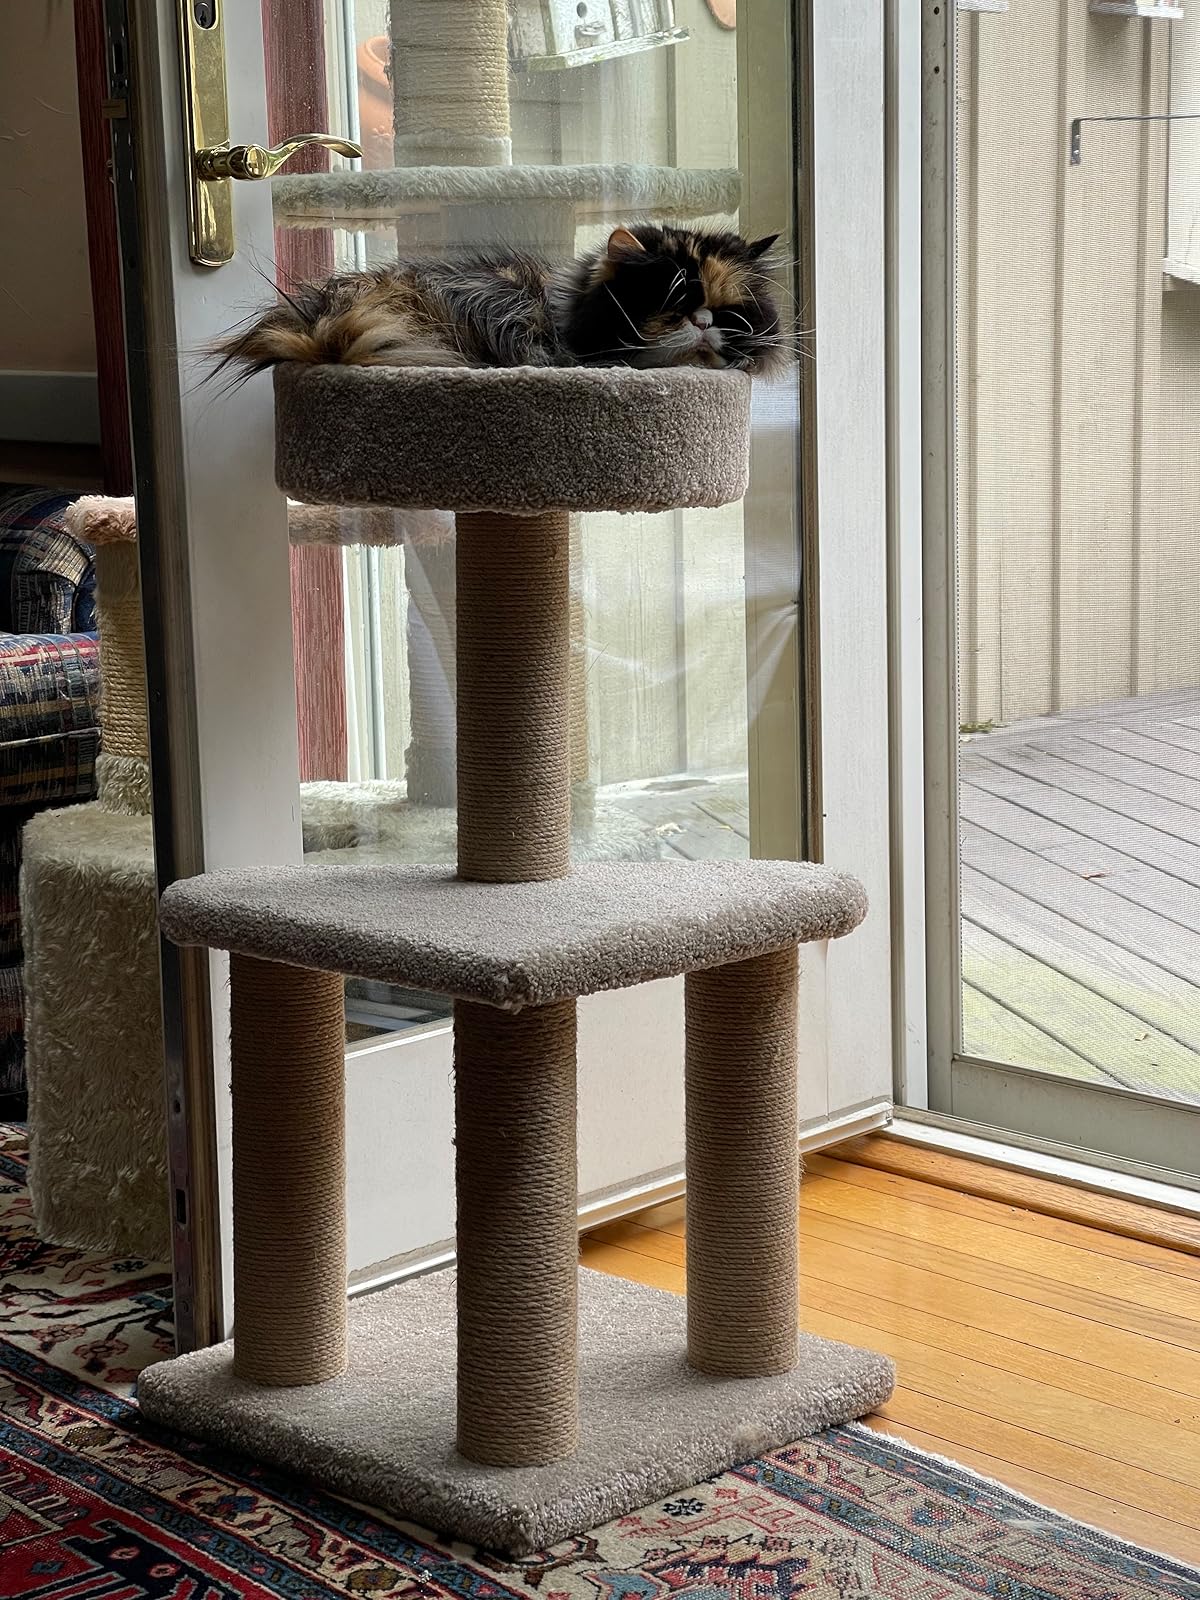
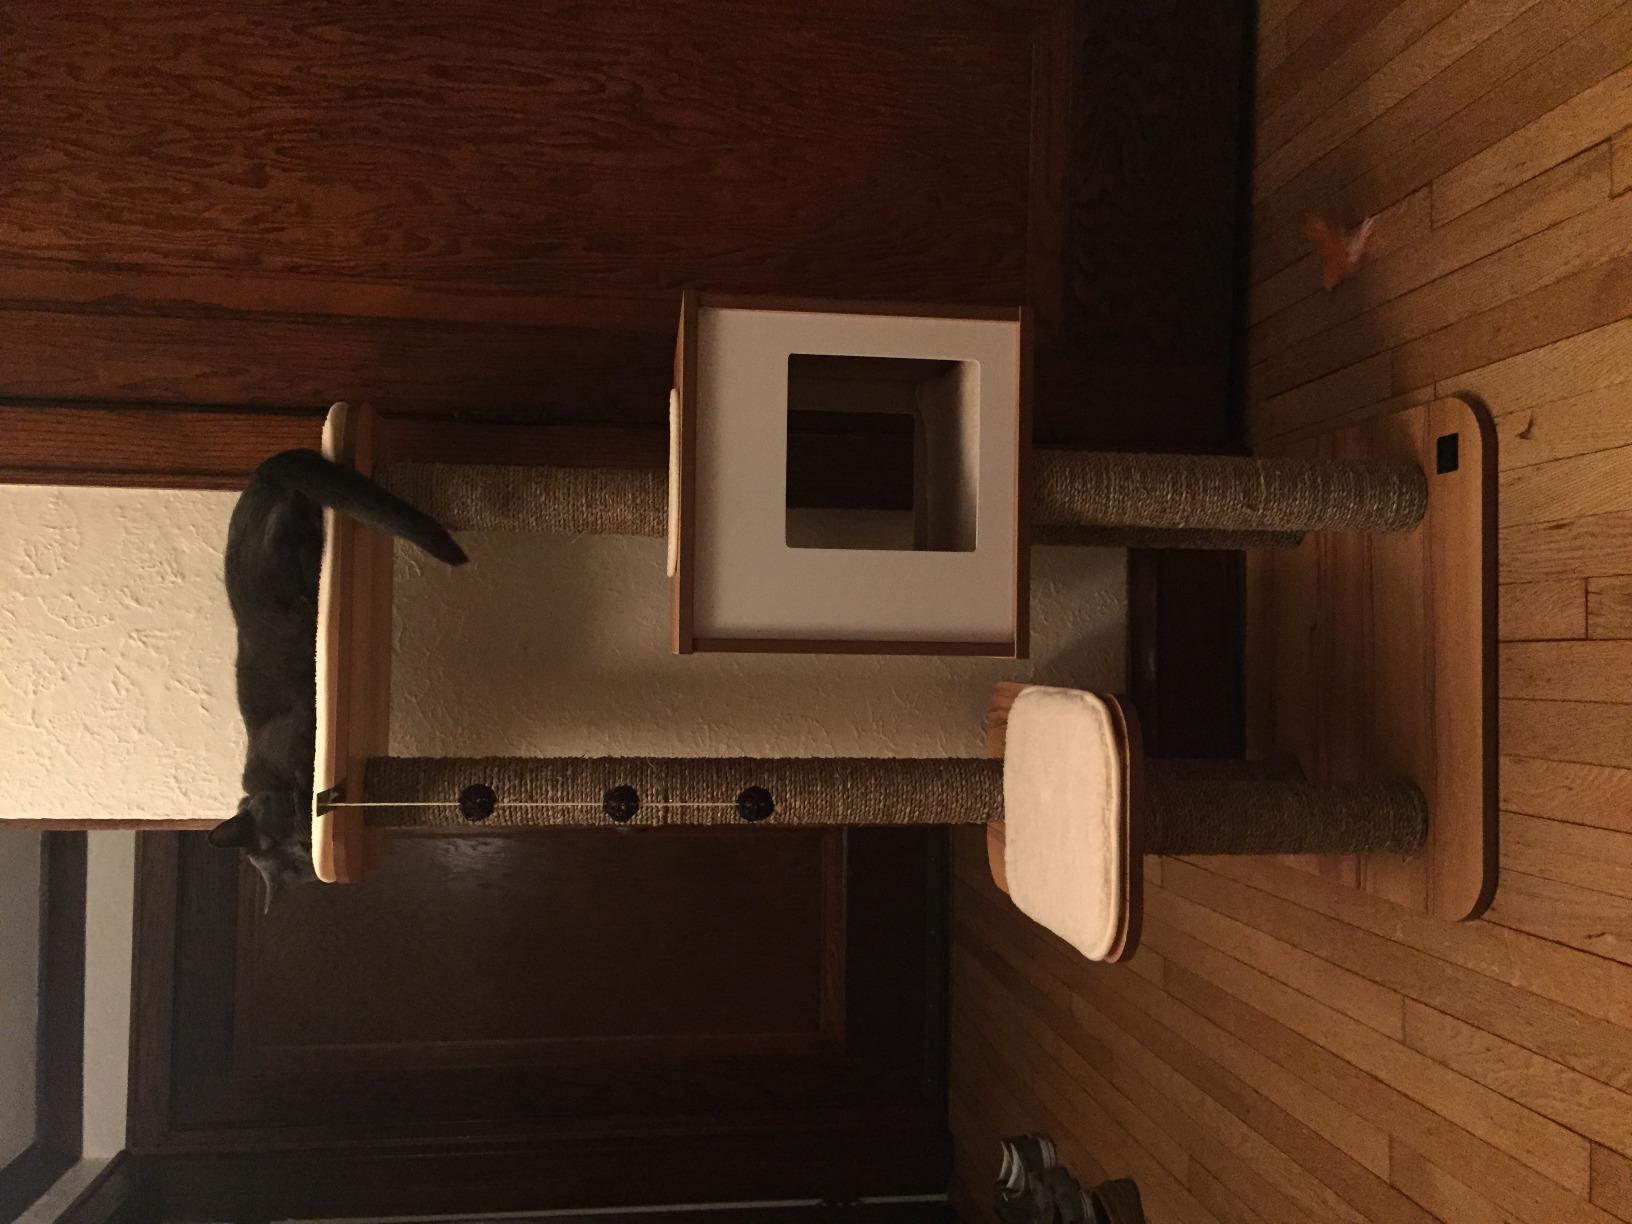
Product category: items_cat tree
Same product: no